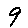
Label: 9